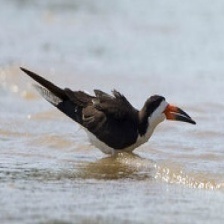
Species: BLACK SKIMMER
Scientific name: RYNCHOPS NIGER